Boeing 307 Stratoliner

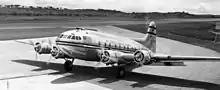
Pan Am Boeing S-307 Stratoliner "NC19902 Clipper Rainbow" with blanking plates installed on engines to prevent engine over-cooling

T&WA was concerned about excessive undercarriage stiffness from their experience with the test flights with the XB-17, which were to be modified for the airliner. T&WA flight tested the modified undercarriage, and in hard landings, easily exceeded the contract's minimum required descent rate with a successful landing descent.